Robert F. Taft

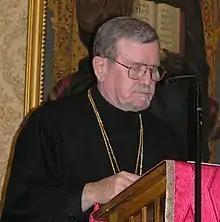
Taft speaking at a conference in Russicum in 2006

Robert Francis Taft (January 9, 1932 – November 2, 2018) was an American Jesuit priest, first in the Russian Greek Catholic Church and later an archimandrite of the Ukrainian Greek Catholic Church. An expert in Oriental liturgy, he was a professor at the Pontifical Oriental Institute from 1975 to 2011 and its Vice-rector from 1995 to 2001.